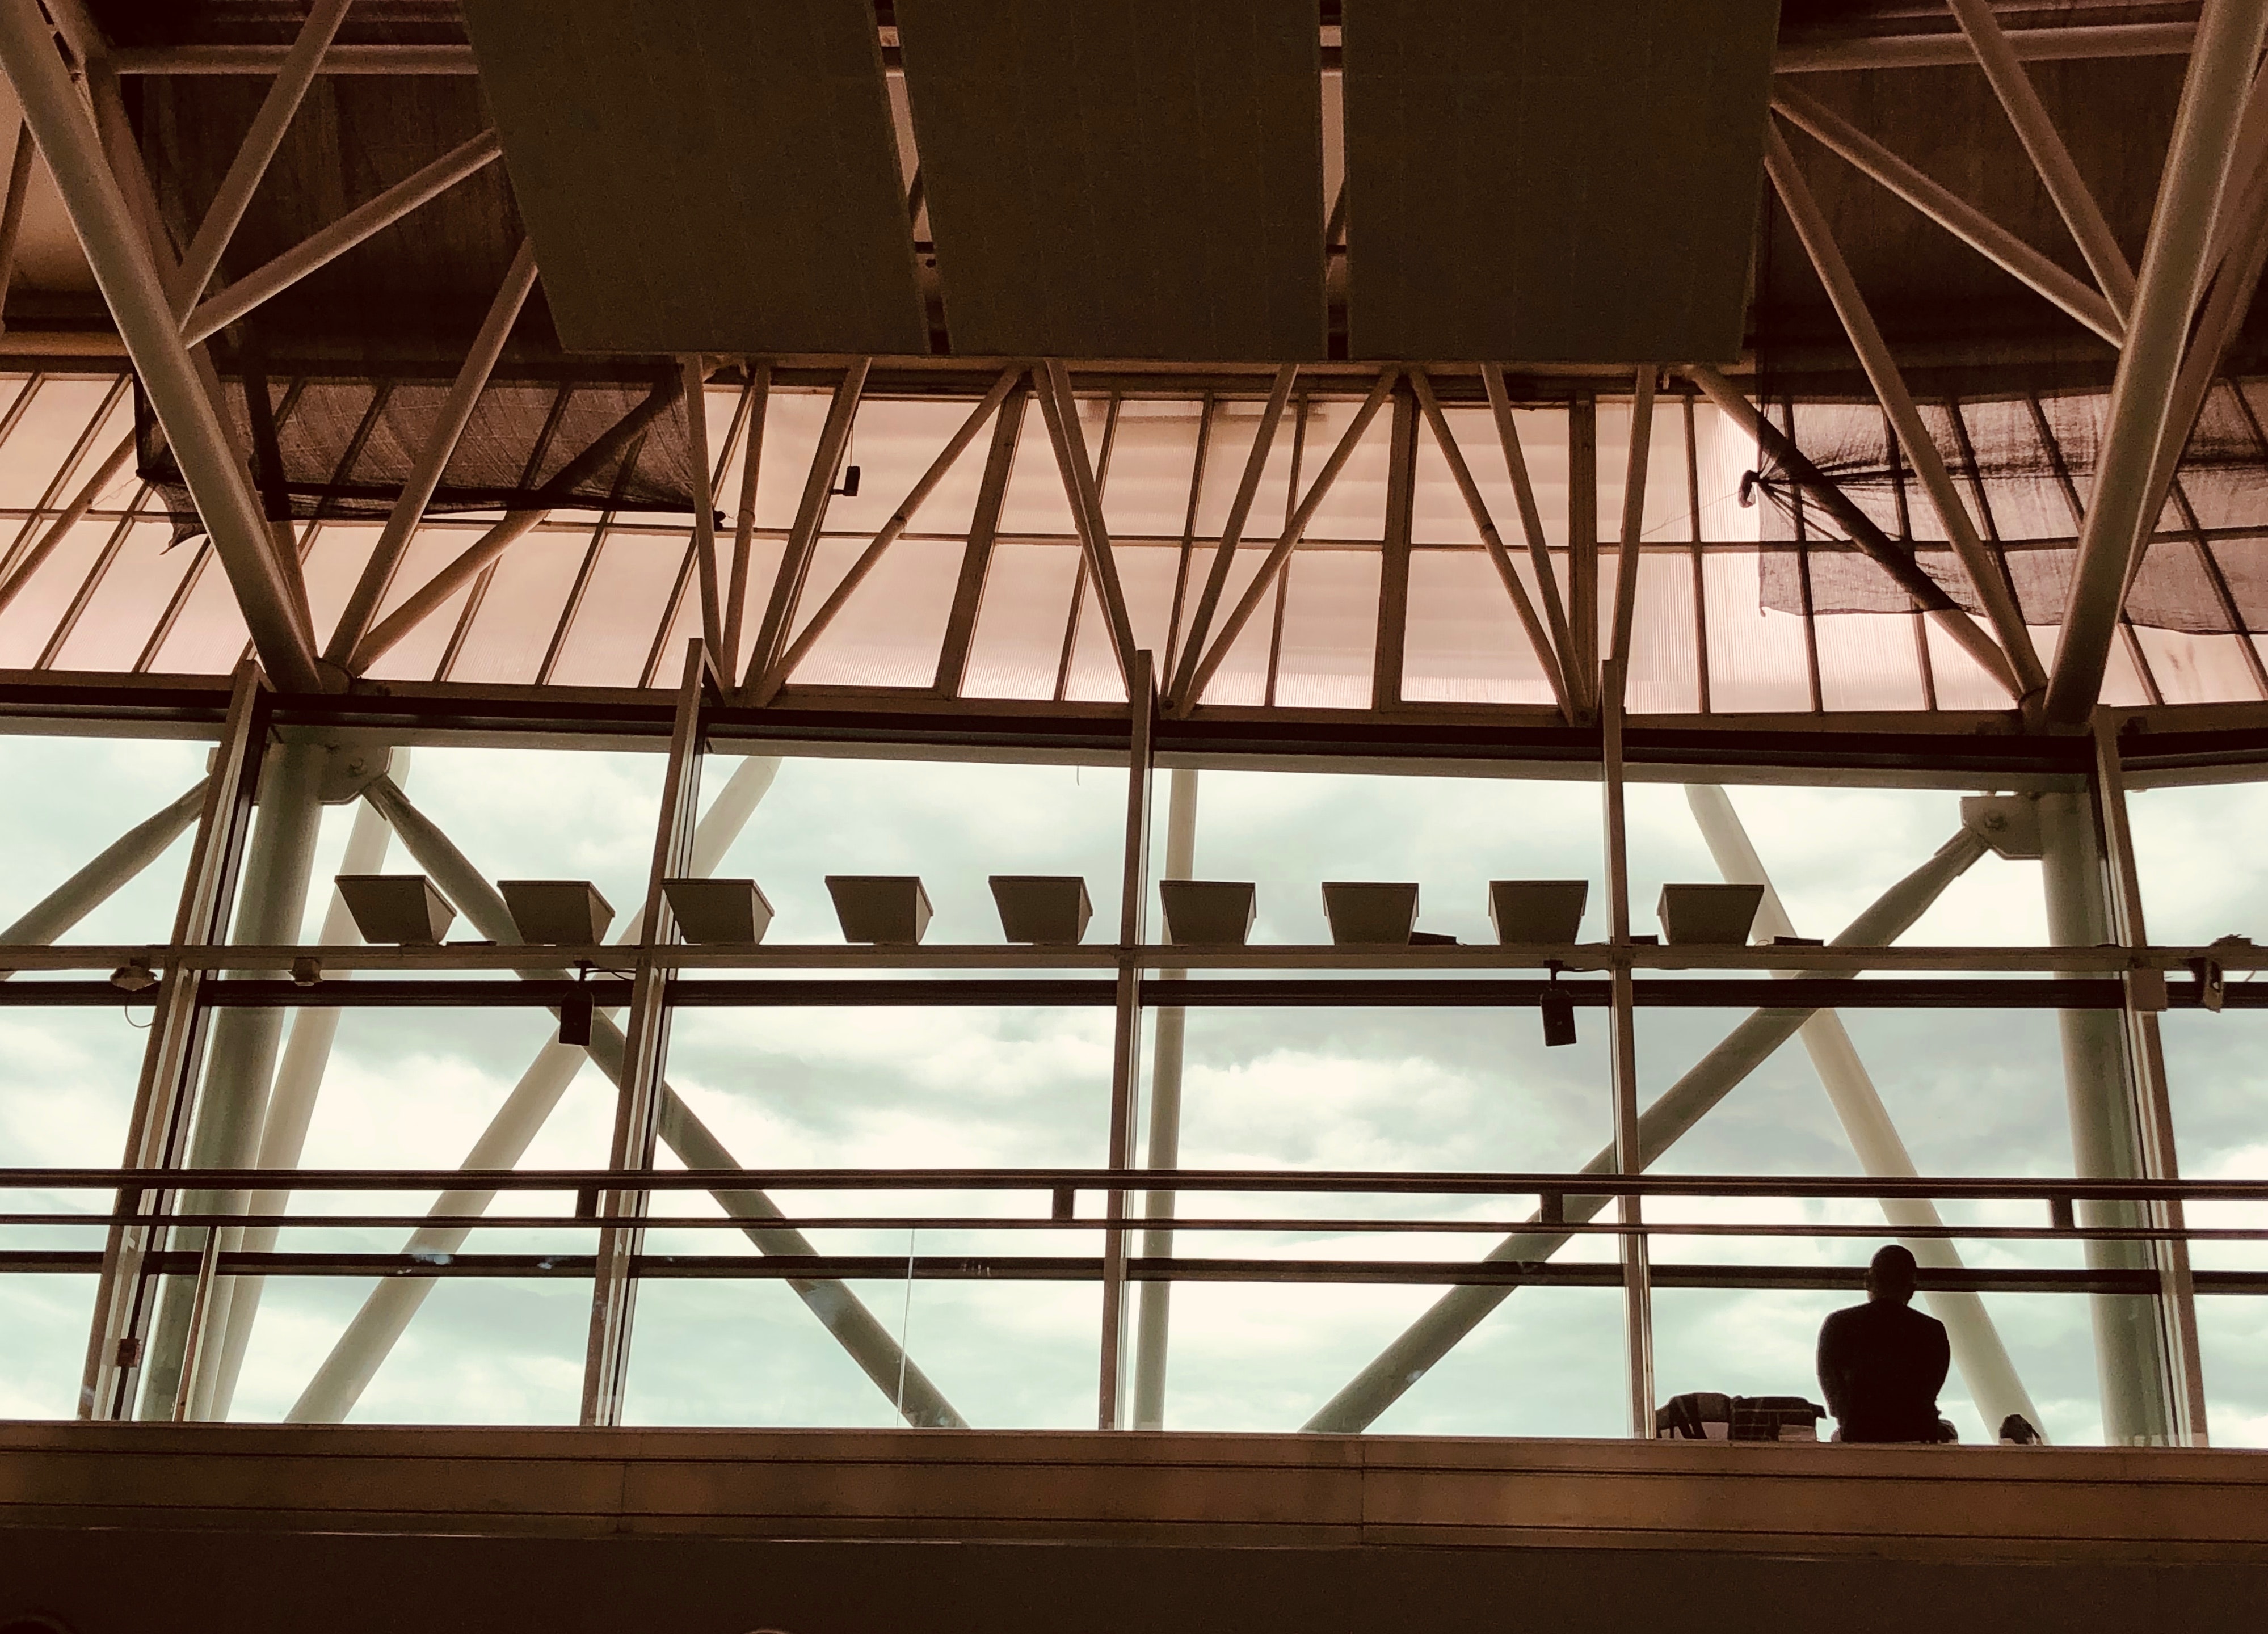
architecture, daylighting, iron, line, design, metal, window, building, steel, ceiling, glass, beam, symmetry